Sheamus

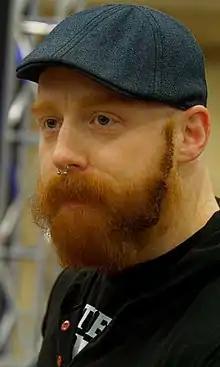
Sheamus in 2016

Stephen Farrelly (born 28 January 1978) is an Irish professional wrestler. He is signed to WWE, where he performs on the Raw brand under the ring name Sheamus.